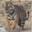
Label: tiger